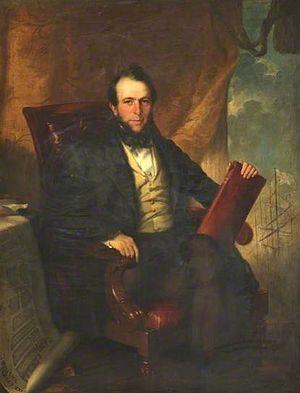
La circonscription de Maldon est une circonscription électorale anglaise située dans l'Essex, et représentée à la Chambre des Communes du Parlement britannique depuis 2010 par John Whittingdale du Parti conservateur.